Stegoceras

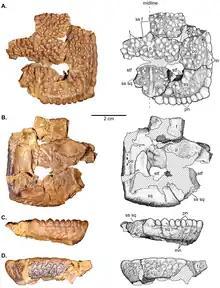
Partial skull of a juvenile, flat-headed "S. validum", UCMZ(VP) 2008.001

The biogeography and early evolutionary history of pachycephalosaurs is poorly understood, and can only be clarified by new discoveries. Pachycephalosaurs appear abruptly in the fossil record, and are present in both North America and Asia, so it is unknown when they first originated, and from which direction they dispersed. The oldest known members of the group (such as "Acrotholus") are "fully domed" and known from the Santonian stage of the Late Cretaceous period (about 84 million years ago). This is before the supposedly more primitive "Stegoceras" from the Middle Campanian (77 million years ago) and "Homalocephale" from the Early Maastrichtian (70 million years ago), so the doming of the skull may be a homoplastic trait (a form of convergent evolution). The late occurrence of pachycephalosaurs compared to the related ceratopsians indicates a long ghost lineage (inferred, but missing from the fossil record) spanning 66 million years, from the Late Jurassic to the Cretaceous. Since pachycephalosaurs were mainly small, this may be due to taphonomic bias; smaller animals are less likely to be preserved through fossilisation. More delicate bones are also less likely to be preserved, which is why pachycephalosaurs are mainly known from their robust skulls.